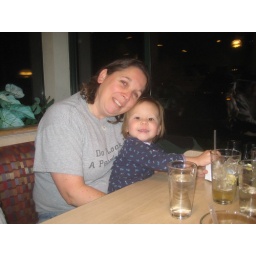
best seat in the house